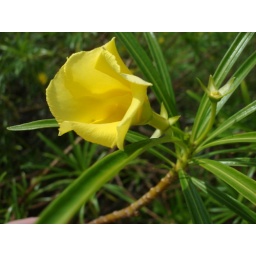
A yellow flower in Wailua, Kauai